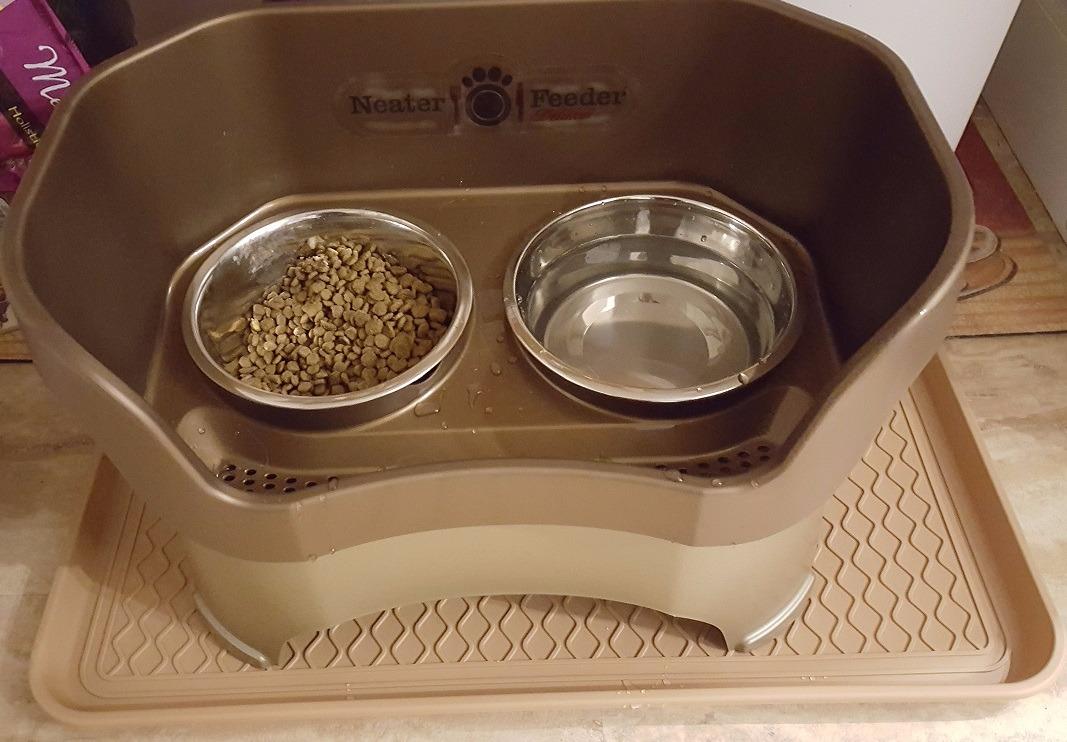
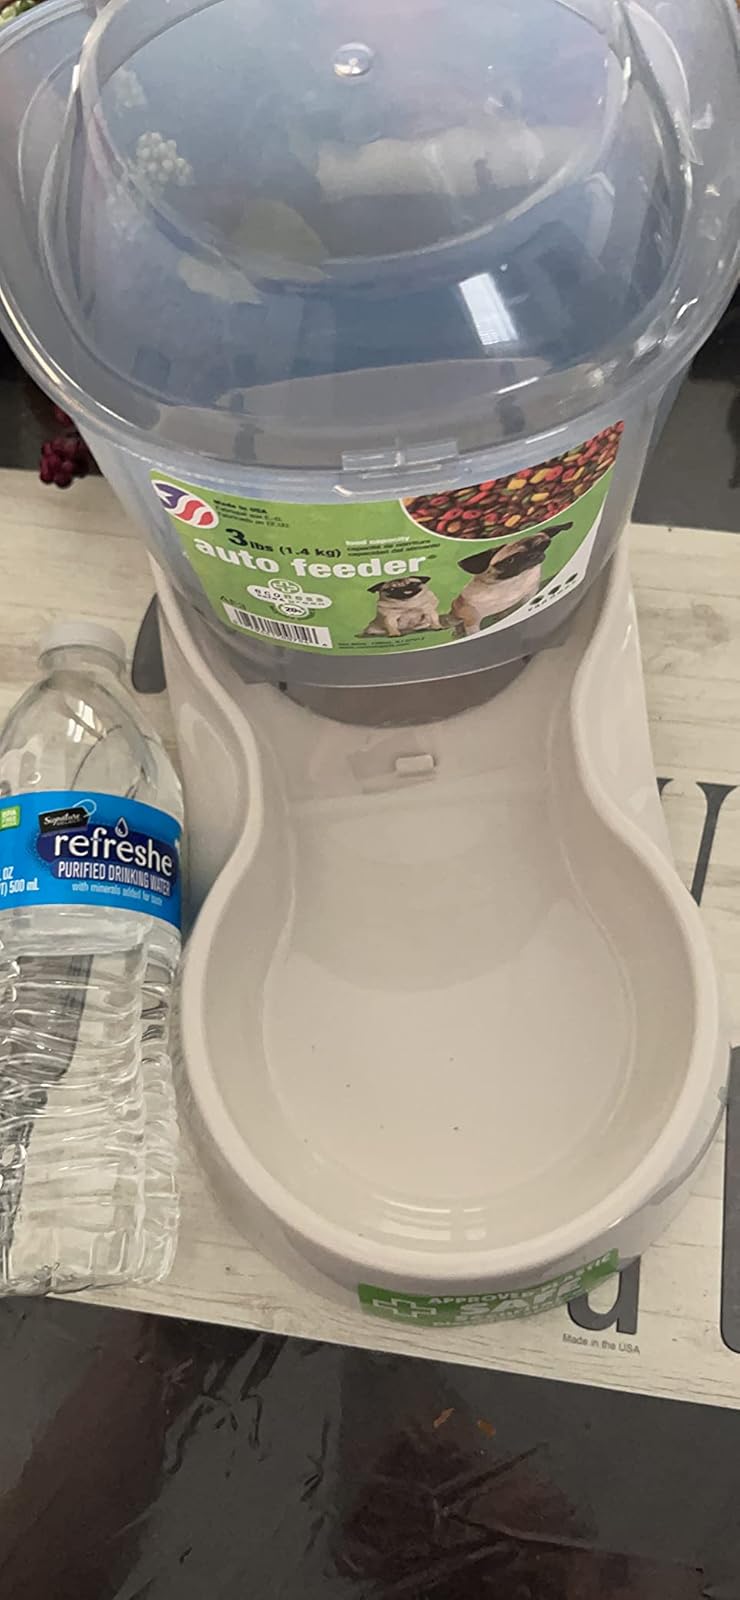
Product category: items_feeder
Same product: no